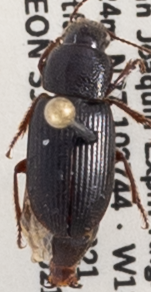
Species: Dicheirus piceus
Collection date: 2021-04-28
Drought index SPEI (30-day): -1.85
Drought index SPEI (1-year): -1.69
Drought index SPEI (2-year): -1.69